Agustín Arrieta

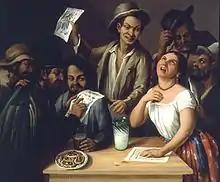
"Tertulia de pulquería", 1851

Arrieta gradually mastered the techniques of drawing, composition, color, anatomy, and balance that he had learned at the Academy. Combined with his natural talent, these would carry him into his mature period, when his paintings achieved a character of their own. His critics, however, point out errors in the composition of his still lifes and genre scenes, as well as the repetition of certain elements and figures. They also find the influence of Bartolomé Esteban Murillo and Diego Rodríguez de Silva y Velázquez in his work. The least interesting part of his oeuvre is his religious painting, of which there are a few examples in the churches of Puebla, such as the canvases in the Church of San Juan de Dios, commissioned in 1852: a "Death of Saint Joseph", a "Mary Magdalene", and a "Calvary".